Naser al-Din Shah Qajar

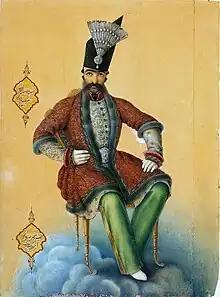
Naser al-Din Shah by Abul Hasan Ghaffari, 1859

Naser al-Din was in Tabriz when he heard of his father's death in 1848, and he ascended to the Sun Throne with the help of Amir Kabir. During his reign he would have to deal with the Revolt of Hasan Khan Salar, as well as insurrections by Babis.